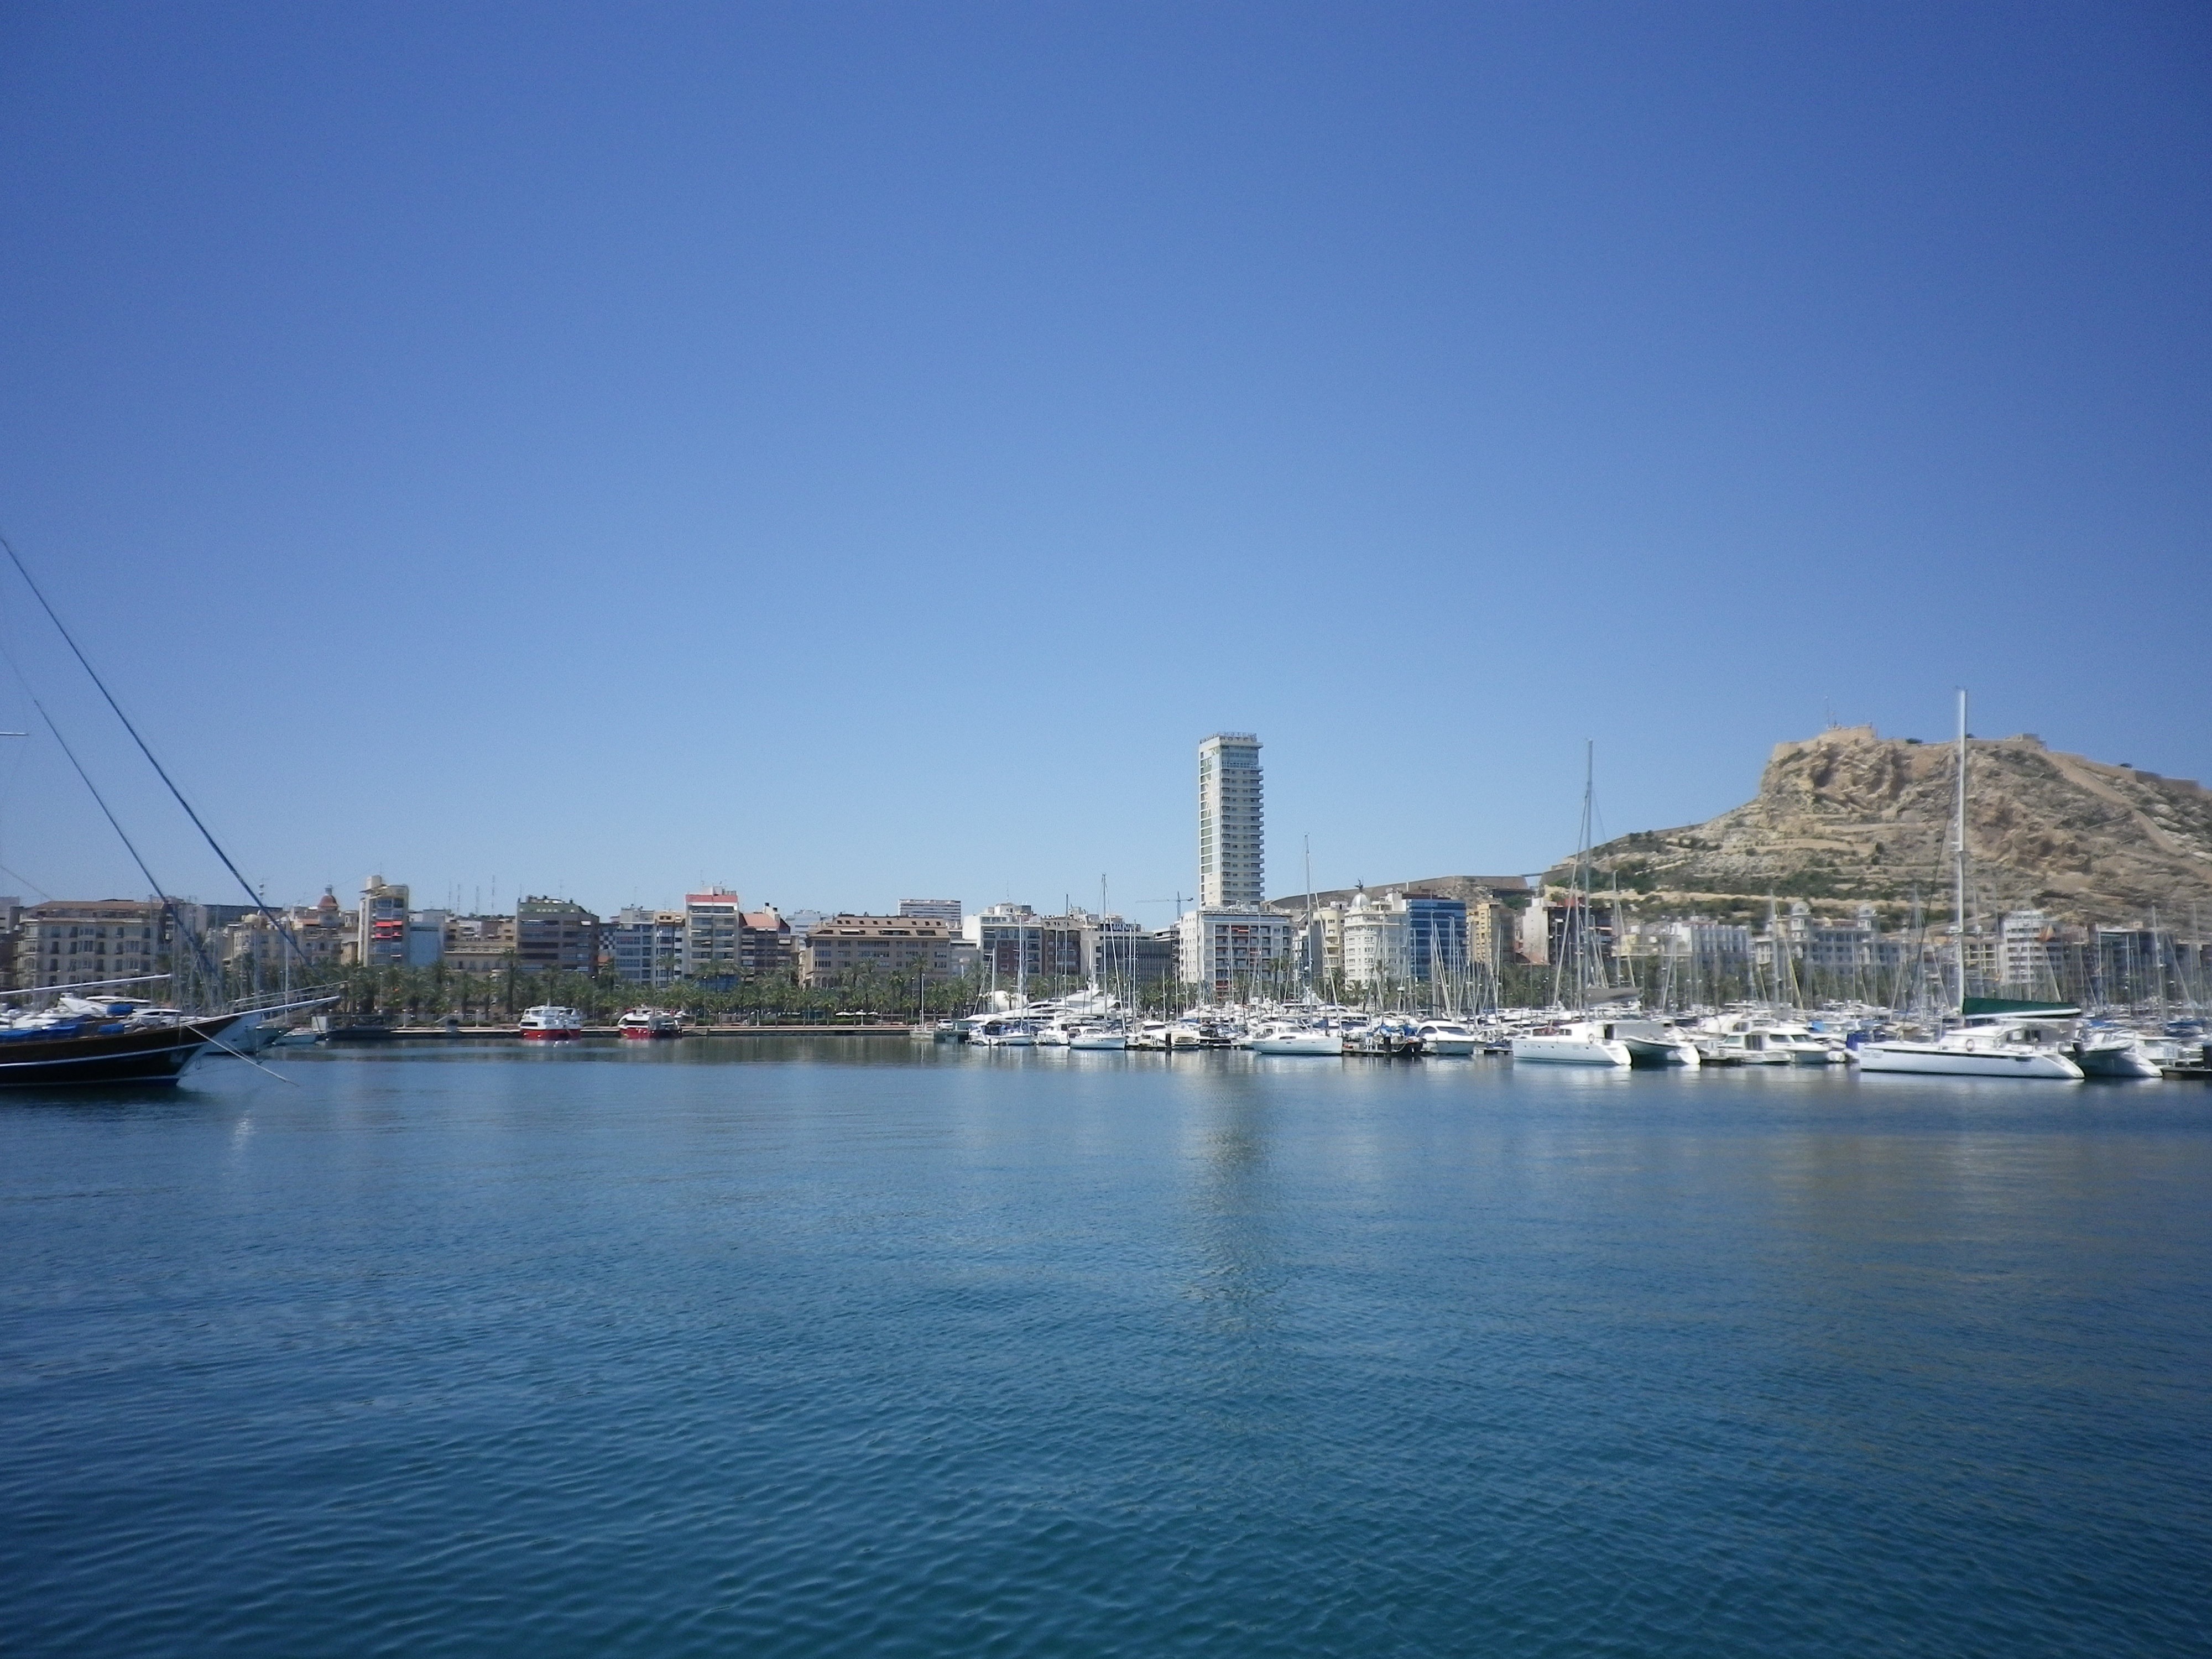
sea, coast, horizon, dock, boat, skyline, cityscape, dusk, spring, reflection, vehicle, bay, harbor, marina, port, yachts